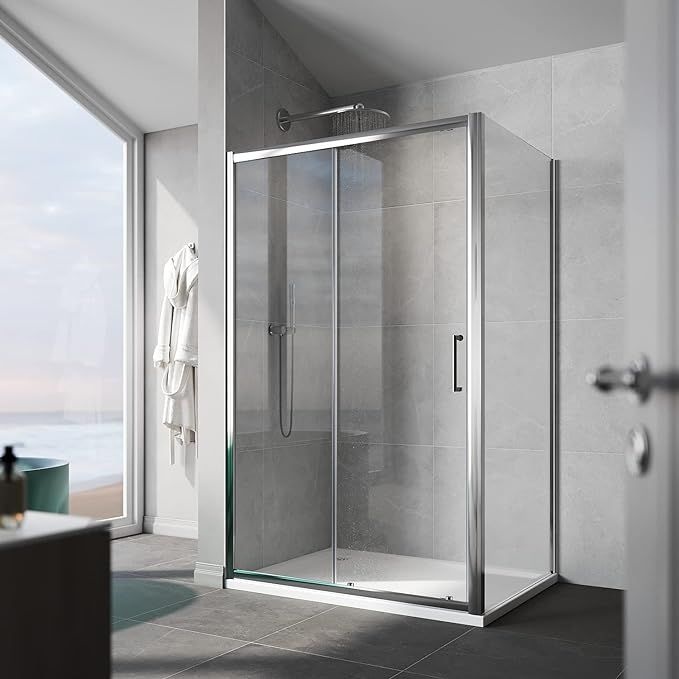
NILE 1000 x 800mm Sliding Shower Enclosure Shower Cubicle Door + Side Panel
Details: Sliding door: 1300x1900mm, 20mm wall adjustment on both side Side Panel: 800x1900mm, length can be adjusted from 780-800mm Front Glass: 8mm Tempered Safety Easy Clean Glass Came with solid flat packaging but easy to install Reversible fitting giving choice of left or right entry Corrosion resistant polished aluminium frame
Brand: Bathroom Central
Category: Hardware > Plumbing > Plumbing Fixture Hardware & Parts > Shower Parts > Shower Doors & Enclosures > Sliding Doors